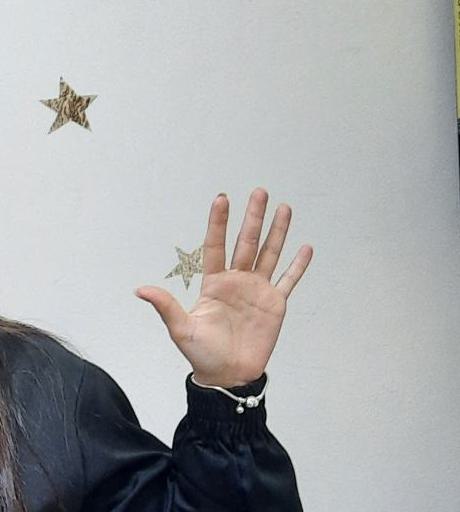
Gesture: palm